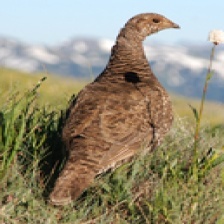
Species: BLUE GROUSE
Scientific name: DENDRAGAPUS OBSCURUS
ImageNet parent category: black_grouse